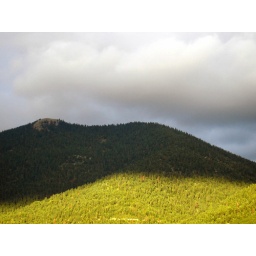
Firs forest in mainalos mountain !